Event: Nepal Earthquake
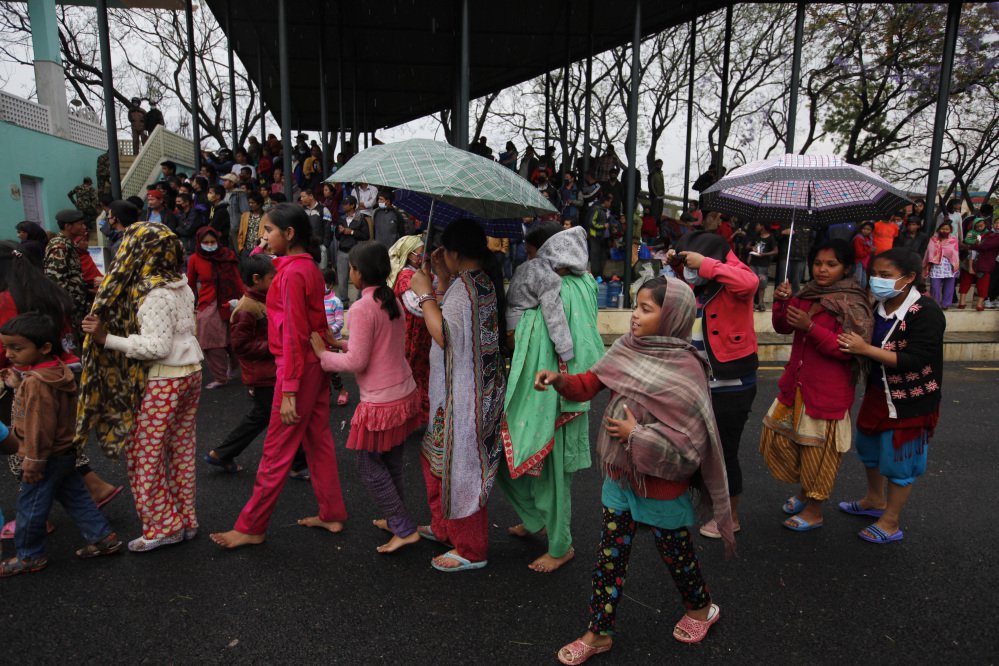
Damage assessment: no_damage